Francesco Paolo Palizzi

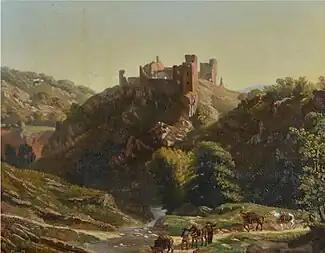
Caravan in the Countryside

Many of his works were lost, because he could take only a few when he left France. In 1898, Filippo donated them to the gallery at the academy. They constitute the largest single collection of his paintings.